Arlen Specter

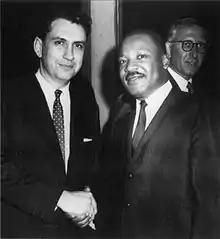
Specter with Martin Luther King Jr.

In 1965, Specter ran for Philadelphia district attorney against his former boss, incumbent James C. Crumlish Jr. However, the city's Democratic leaders, such as Peter Camiel, did not want Specter as their candidate, so he switched parties and ran as a Republican, prompting Crumlish to call him "Benedict Arlen". Specter defeated Crumlish by 36,000 votes. Although he was a supporter of capital punishment, as a prosecutor he questioned the fairness of the Pennsylvania death penalty statute in 1972.